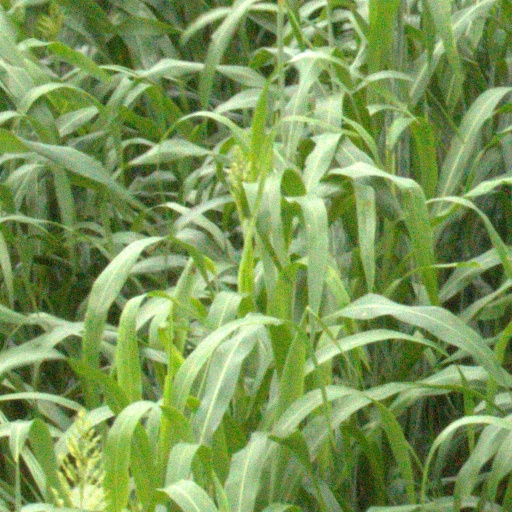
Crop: sorghum